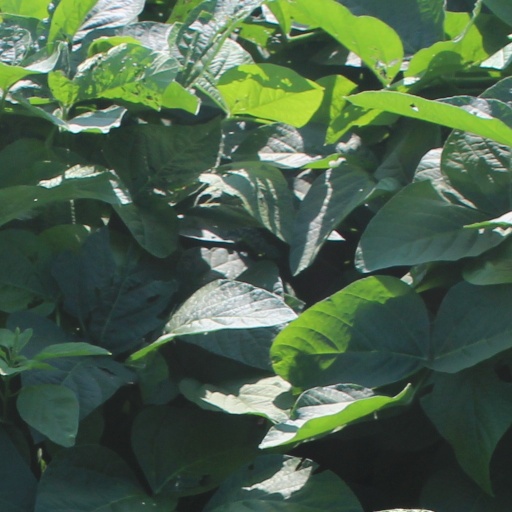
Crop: soybean